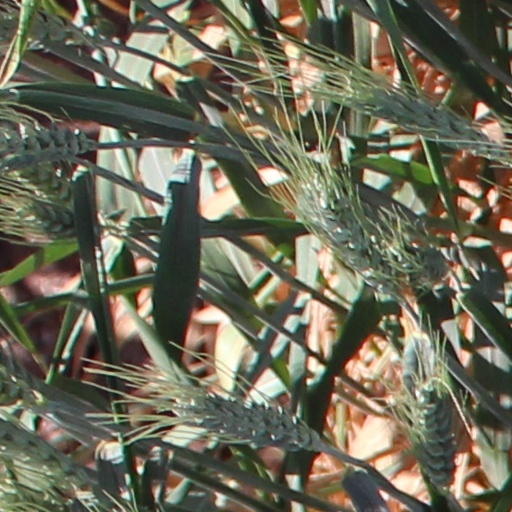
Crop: wheat